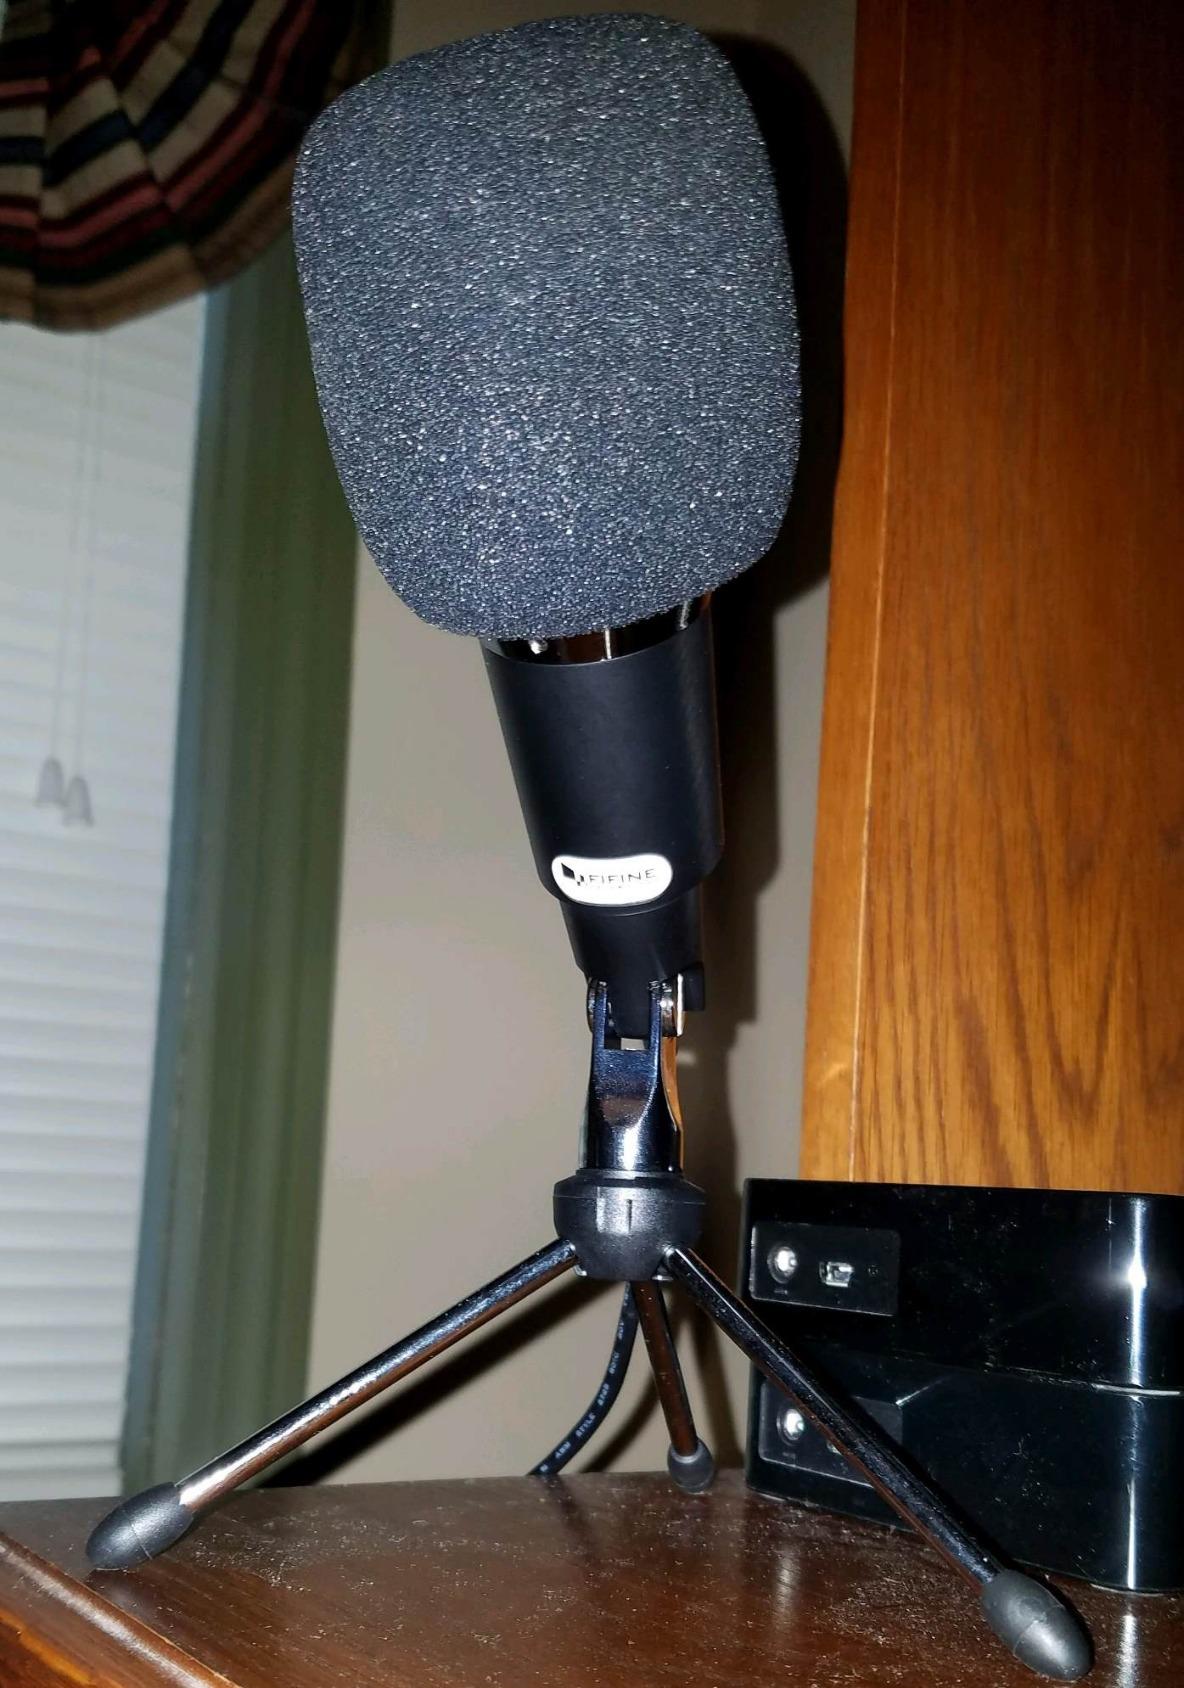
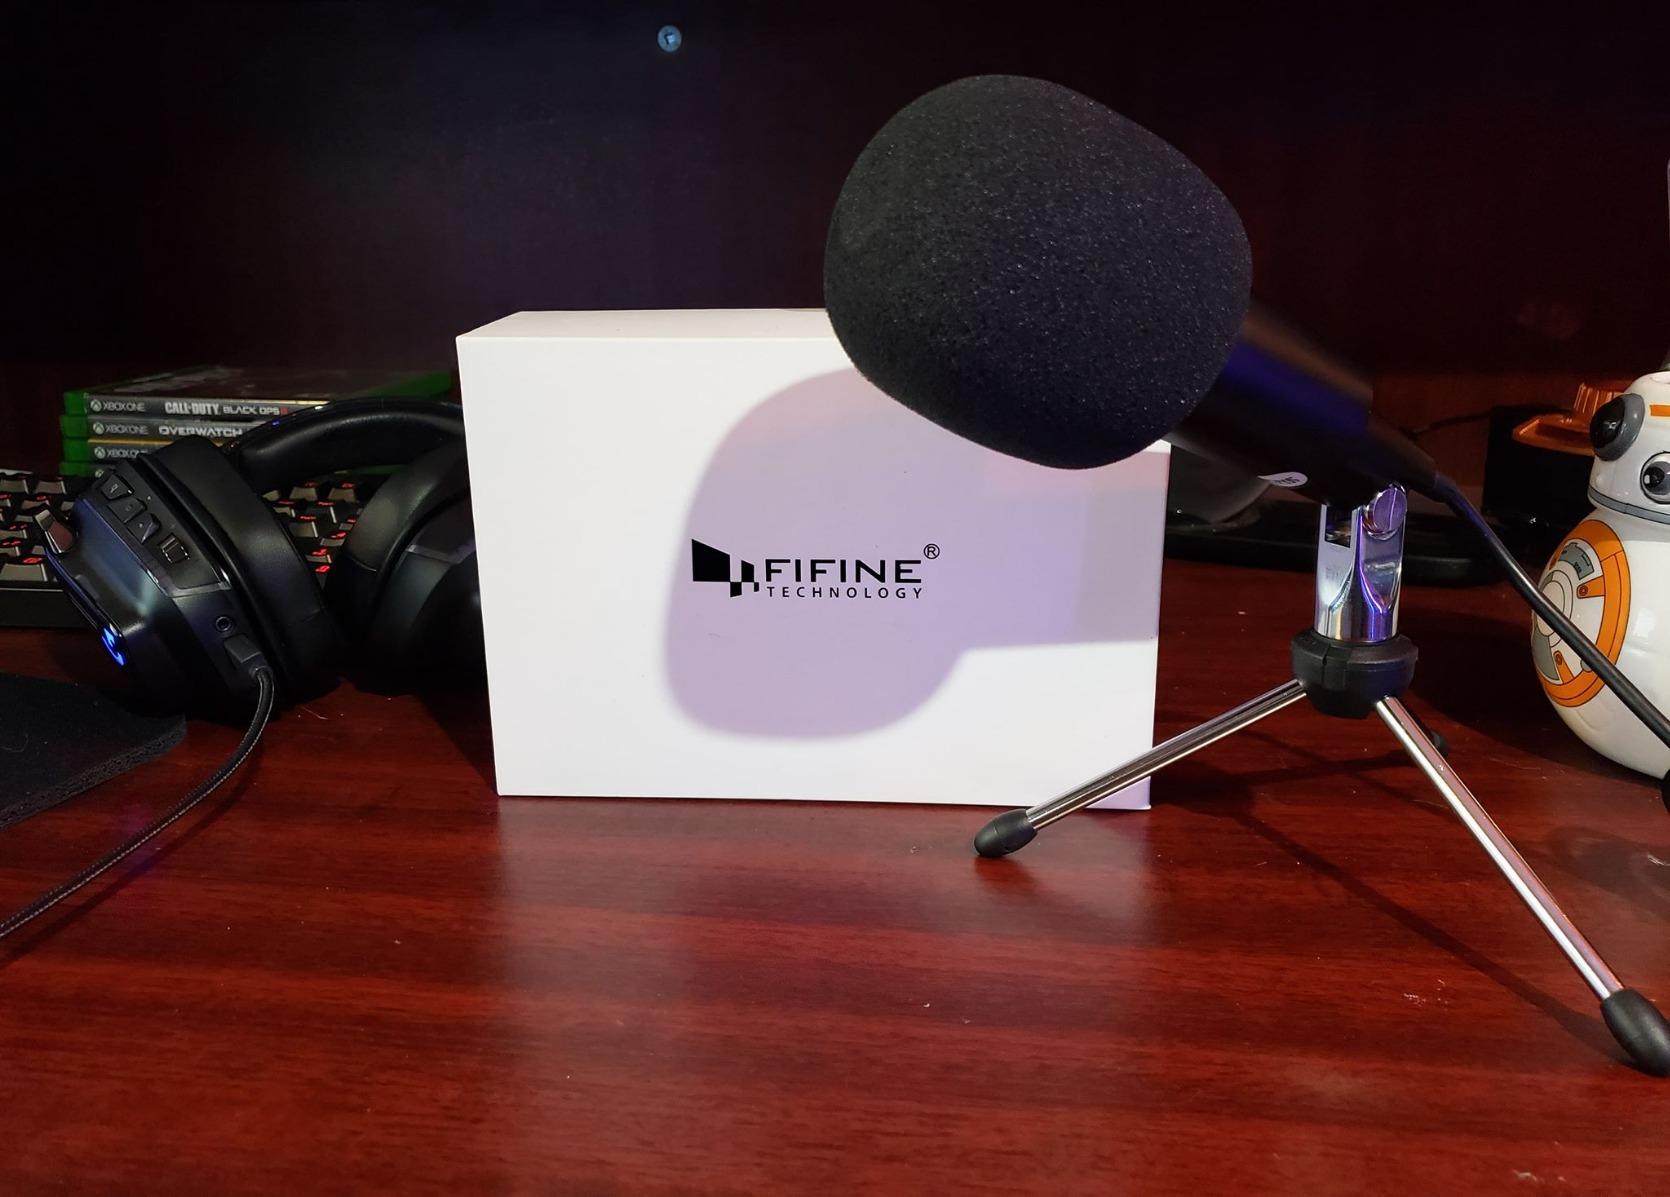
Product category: microphone
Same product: yes